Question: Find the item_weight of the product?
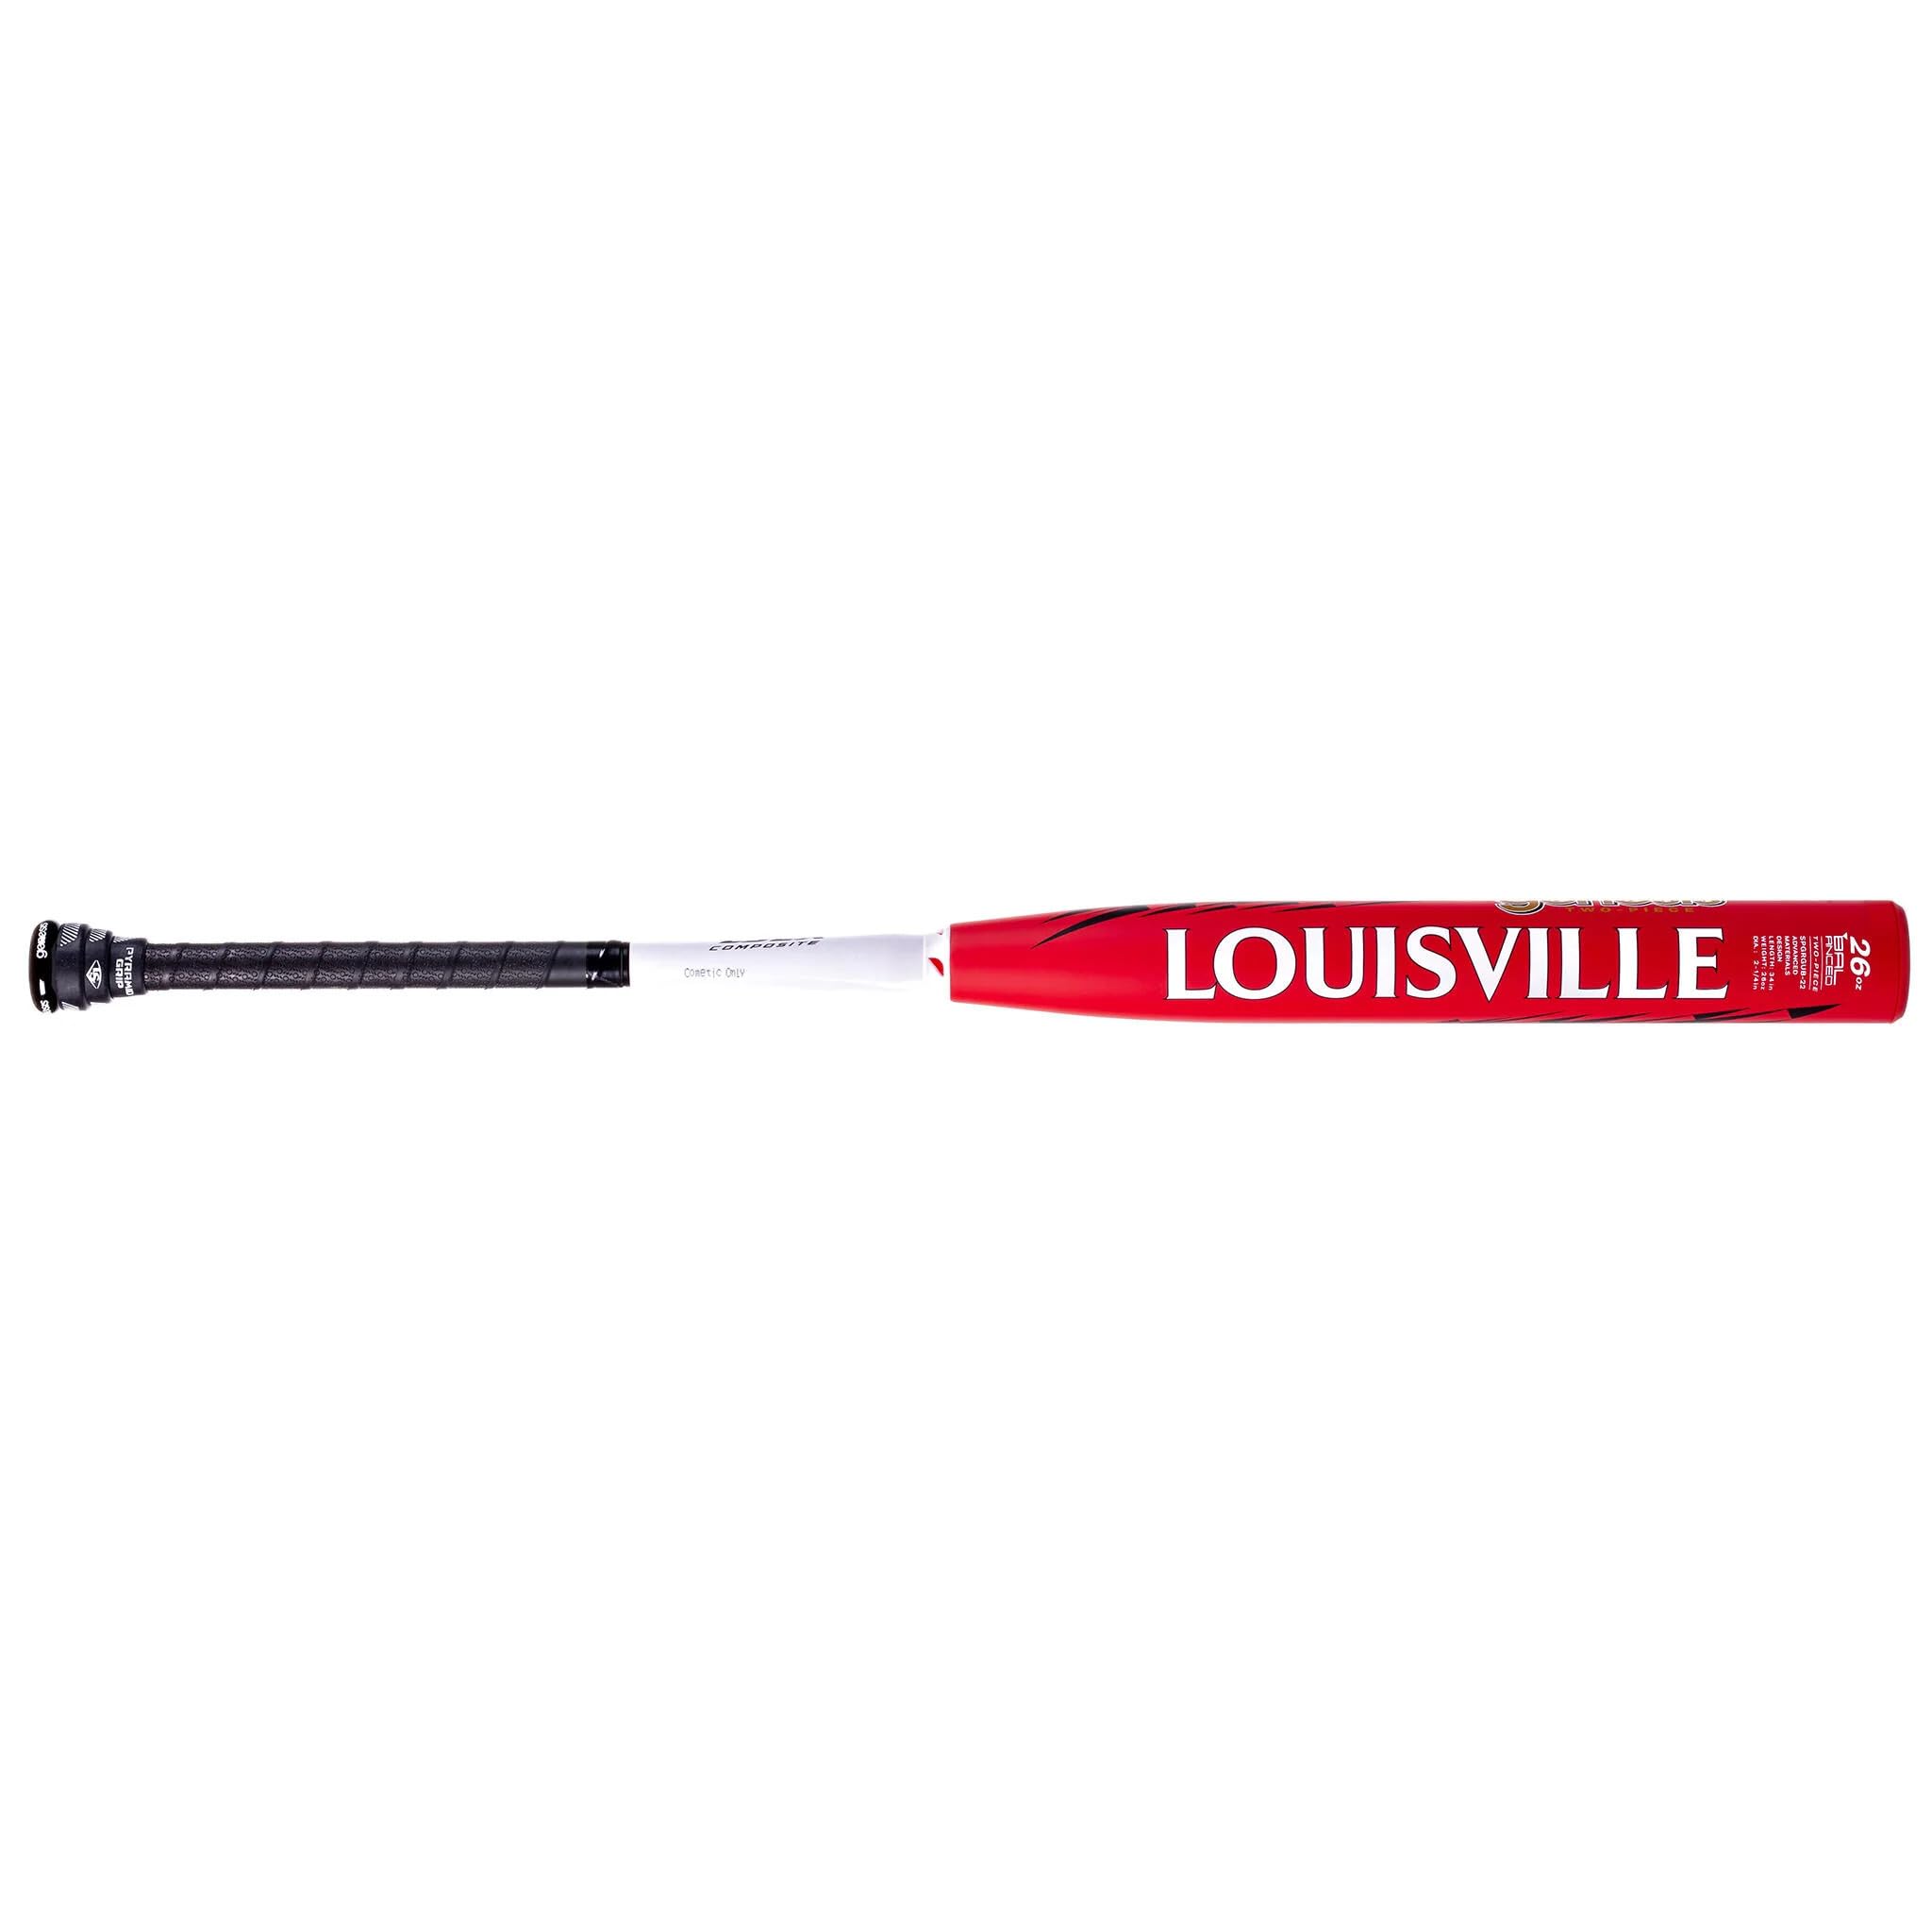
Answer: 26.0 ounce